Cytochrome b6f complex

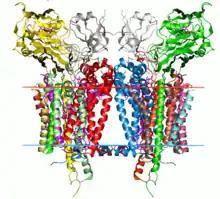
Crystal structure of the cytochrome b6f complex from "C. reinhardtii". Hydrocarbon boundaries of the lipid bilayer are shown by red and blue lines (thylakoid space side and stroma side, respectively).

The cytochrome "bf" complex (plastoquinol/plastocyanin reductase or plastoquinol/plastocyanin oxidoreductase) is an enzyme found in the thylakoid membrane in chloroplasts of plants, cyanobacteria, and green algae, that catalyzes the transfer of electrons from plastoquinol to plastocyanin: